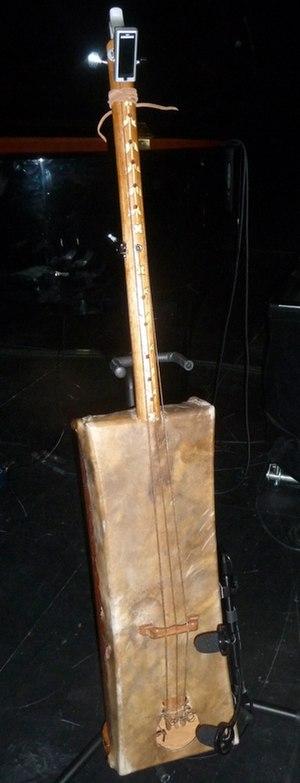
Guembri sonorisé utilisé par le jazzman Marcus Miller lors de sa tournée Afrodeezia (2015)
Le guembri, gembri, gambri, guember ou gumbri, est un instrument de musique à cordes pincées des Gnaouas. On le trouve principalement en Afrique du Nord au Maroc, en Algérie, en Tunisie et au Mali où il a été apporté par les Gnaouas, descendants d’esclaves venant de Guinée. Il est aussi joué par les Touaregs et les Berbères. C'est un dérivé du n'goni africain.